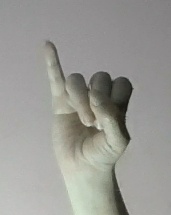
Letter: meem